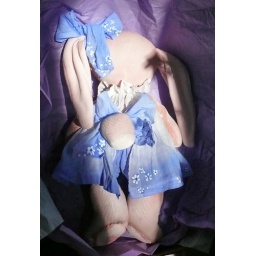
pink bunny in blue forget-me-not dress